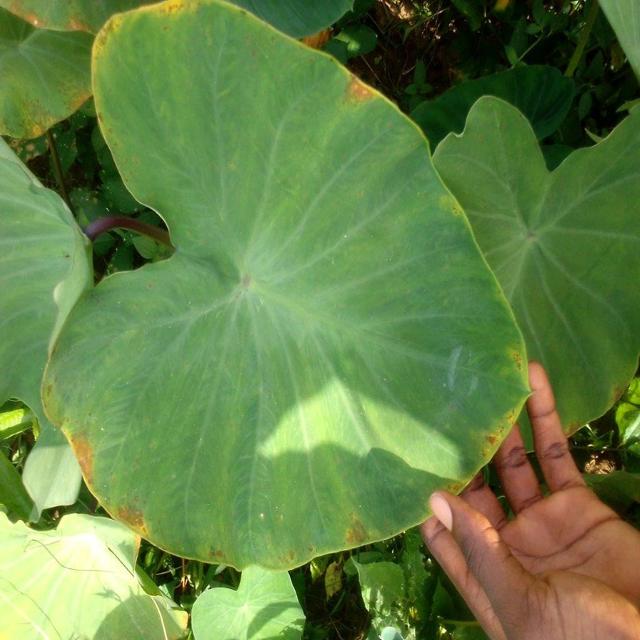
Label: Early_Blight